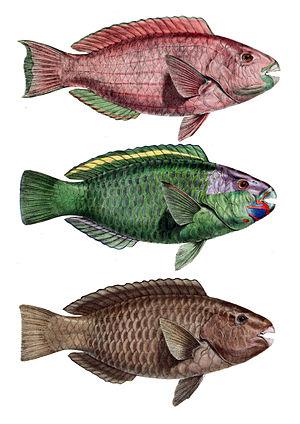
Différentes variétés de Chlorurus troschelii.
Le poisson-perroquet de Troschel est une espèce de poisson de la famille des Scaridae.
Les poissons-perroquets constituent une grande famille de poissons marins tropicaux qui font partie intégrante du vaste sous-ordre des Labroidei.